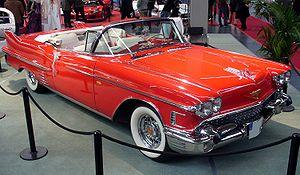
La Cadillac Eldorado est un véhicule automobile du constructeur américain Cadillac.